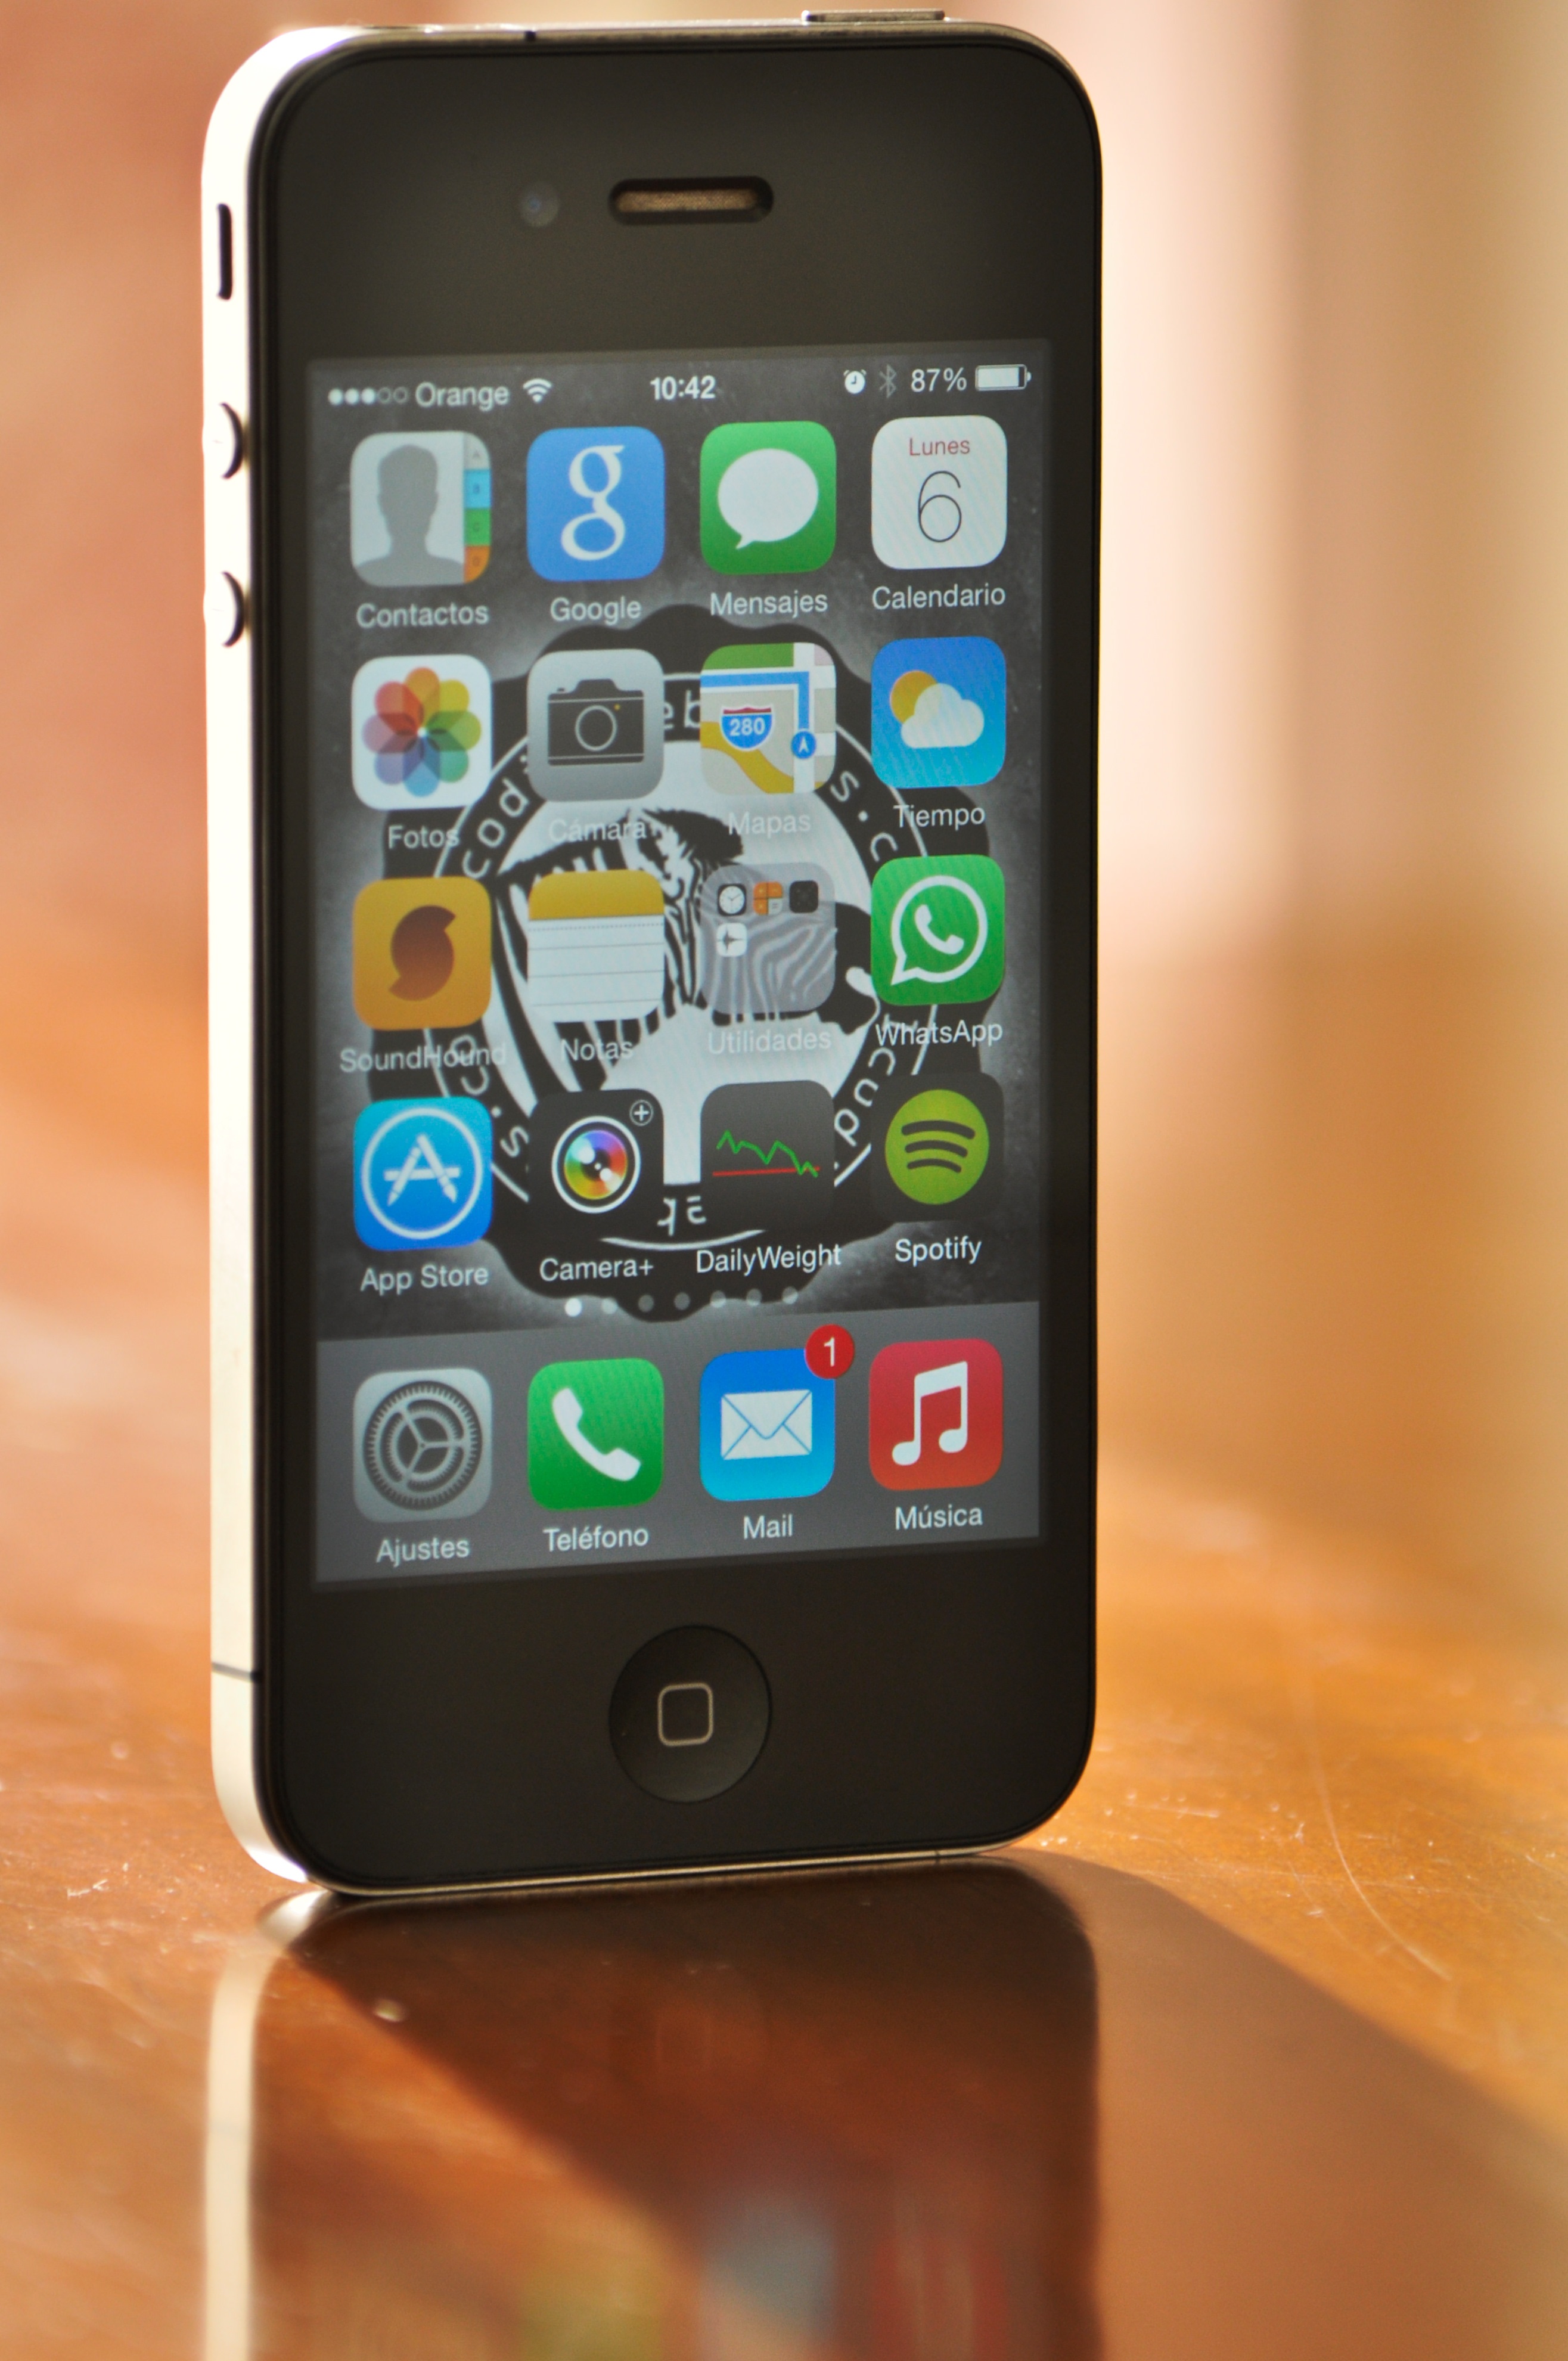
iphone, smartphone, mobile, hand, technology, phone, telephone, gadget, mobile phone, product, font, electronics, multimedia, screenshot, touch screen, electronic device, portable communications device, communication device